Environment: real
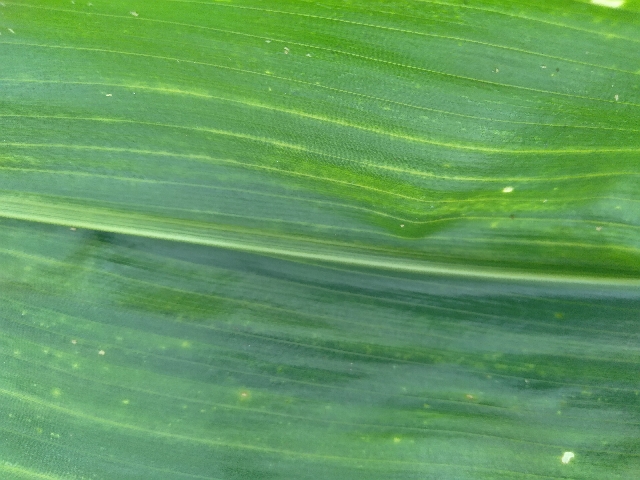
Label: lethal_necrosis